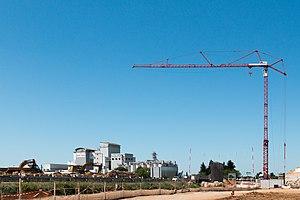
Royal Canin est un fabricant français et fournisseur mondial de nourriture spécialisée pour chats et chiens appartenant au groupe agroalimentaire américain Mars Incorporated. Son siège social est à Aimargues en France.